War of the Satellites

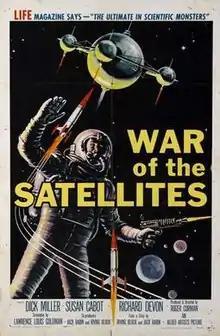
Theatrical release poster

War of the Satellites is a 1958 independently made American black-and-white science fiction drama film produced and directed by Roger Corman and starring Richard Devon, Dick Miller, and Susan Cabot. It was distributed in the U.S. and the U.K. by Allied Artists. In the U.S., it was released as a double feature with "Attack of the 50 Foot Woman".